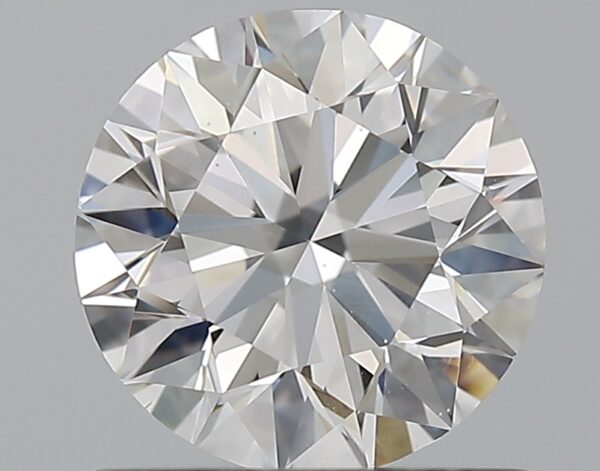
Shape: round
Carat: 0.9
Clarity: VS2
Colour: E
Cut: EX
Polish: EX
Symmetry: EX
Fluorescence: ST
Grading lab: GIA
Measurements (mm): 6.13 x 6.17 x 3.85